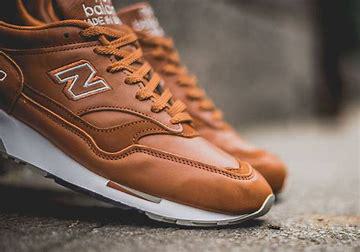
Brand: New
Model: Balance 1500